Shenyang Road station

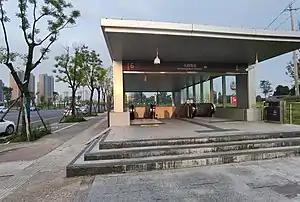
Entrance E

Shenyang Road Station is a metro station at Chengdu, Sichuan, China. It opened on December 18, 2020 with the opening of Chengdu Metro Line 6.